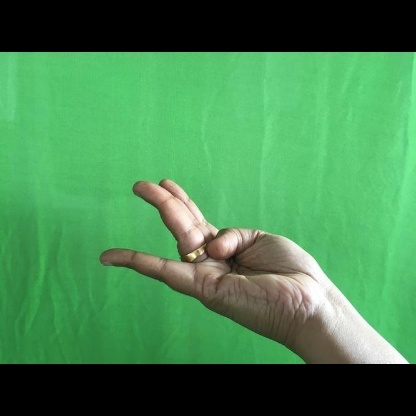
Mudra: Chaturam